Tong Ren Tang

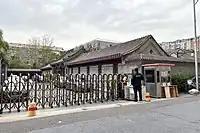
Headquarters of Tongrentang at Chongwenmen, Beijing

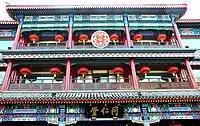
Exterior of the old Tongrentang store in Beijing

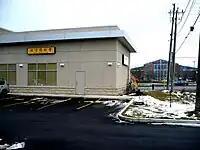
A Tongrentang store in Toronto, Canada

Tong Ren Tang (TRT) is a Chinese pharmaceutical company founded in 1669. It is now the largest producer of traditional Chinese medicine (TCM). The company headquarters are in Beijing, where they engage in both manufacturing and retail sales. It operates drug stores, predominantly in Chinese-speaking regions. Tong Ren Tang is considered one of the "Big 4" traditional Chinese medicine brands still in existence. The four companies include (listed in order of age not size): Guangyuyuan (1541 AD), Guangzhou Chen Liji (1600 AD), Beijing Tong Ren Tang (1669), and Hangzhou Hu Qing Yu Tang (1874). Tong Ren Tang, and GuangYuYuan have been officially recognized as "China Time-Honored Brands" by the Ministry of Commerce of the People's Republic of China.